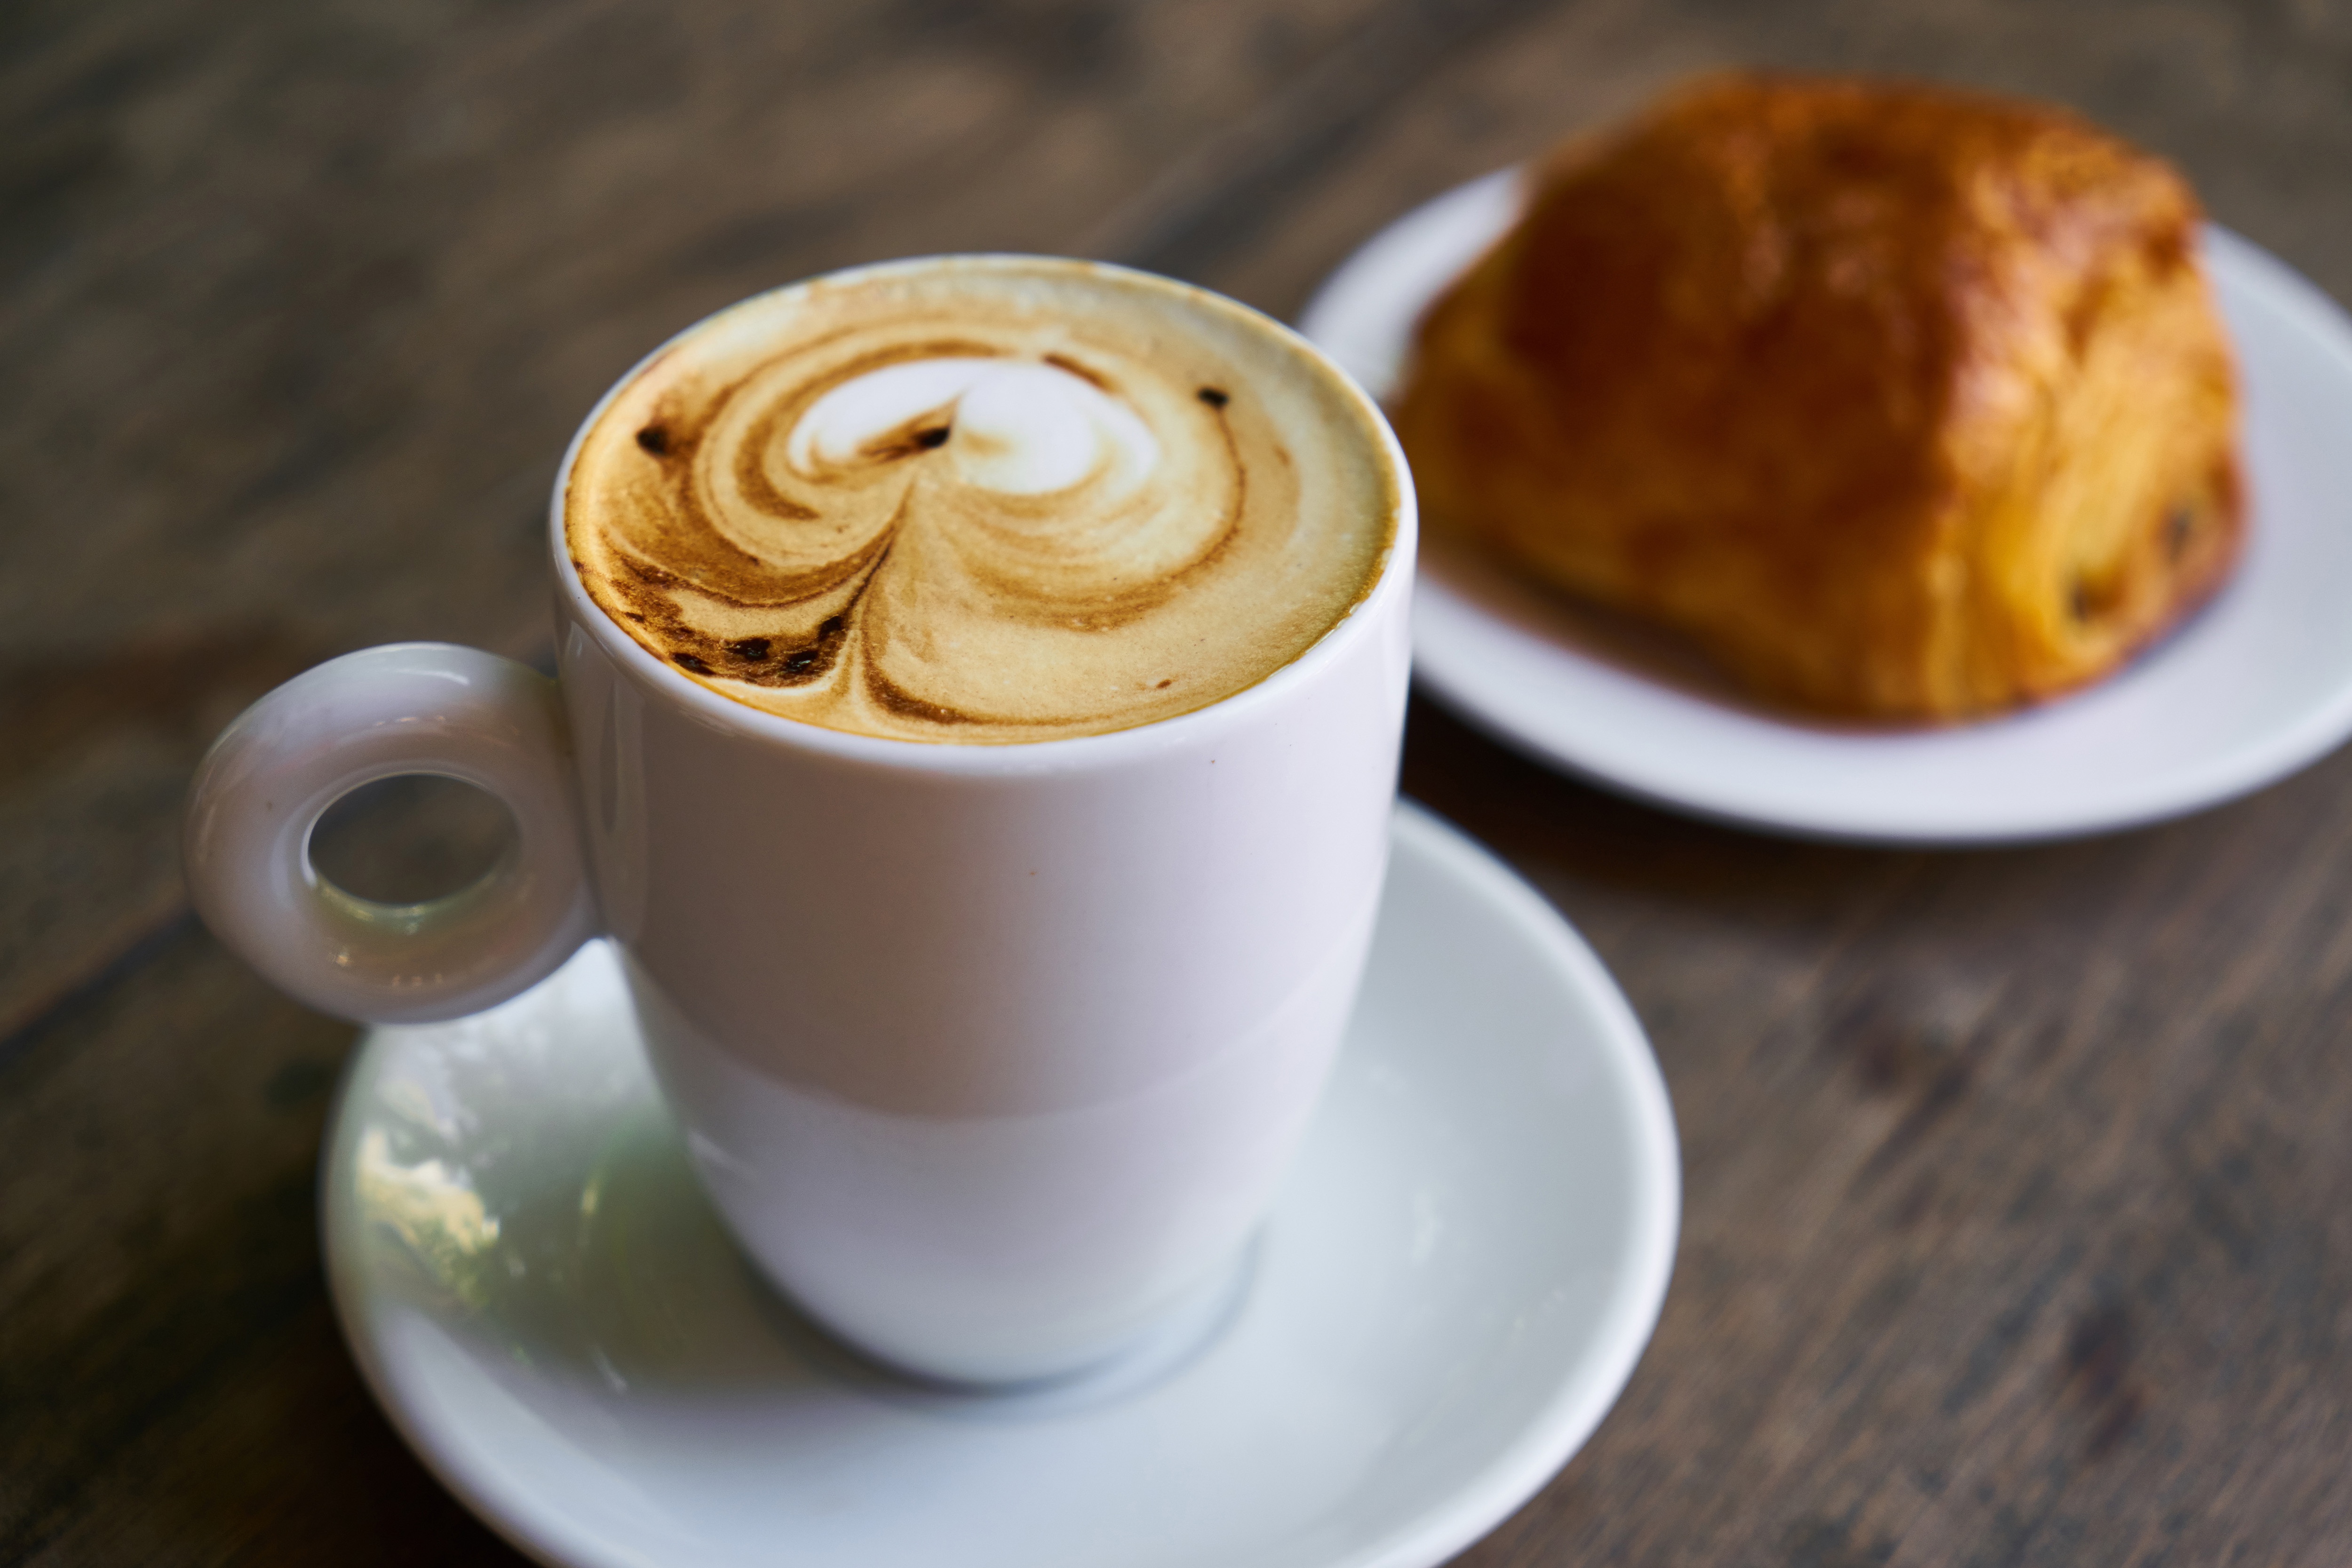
food, caff macchiato, cafe au lait, coffee, cappuccino, drink, dish, cuisine, cup, espresso, ingredient, flat white, coffee cup, coffee milk, white coffee, croissant, wiener melange, cafe, cuban espresso, dessert, non alcoholic beverage, latte, hot chocolate, Espressino, mocaccino, sweetness, cortado, baked goods, breakfast, serveware